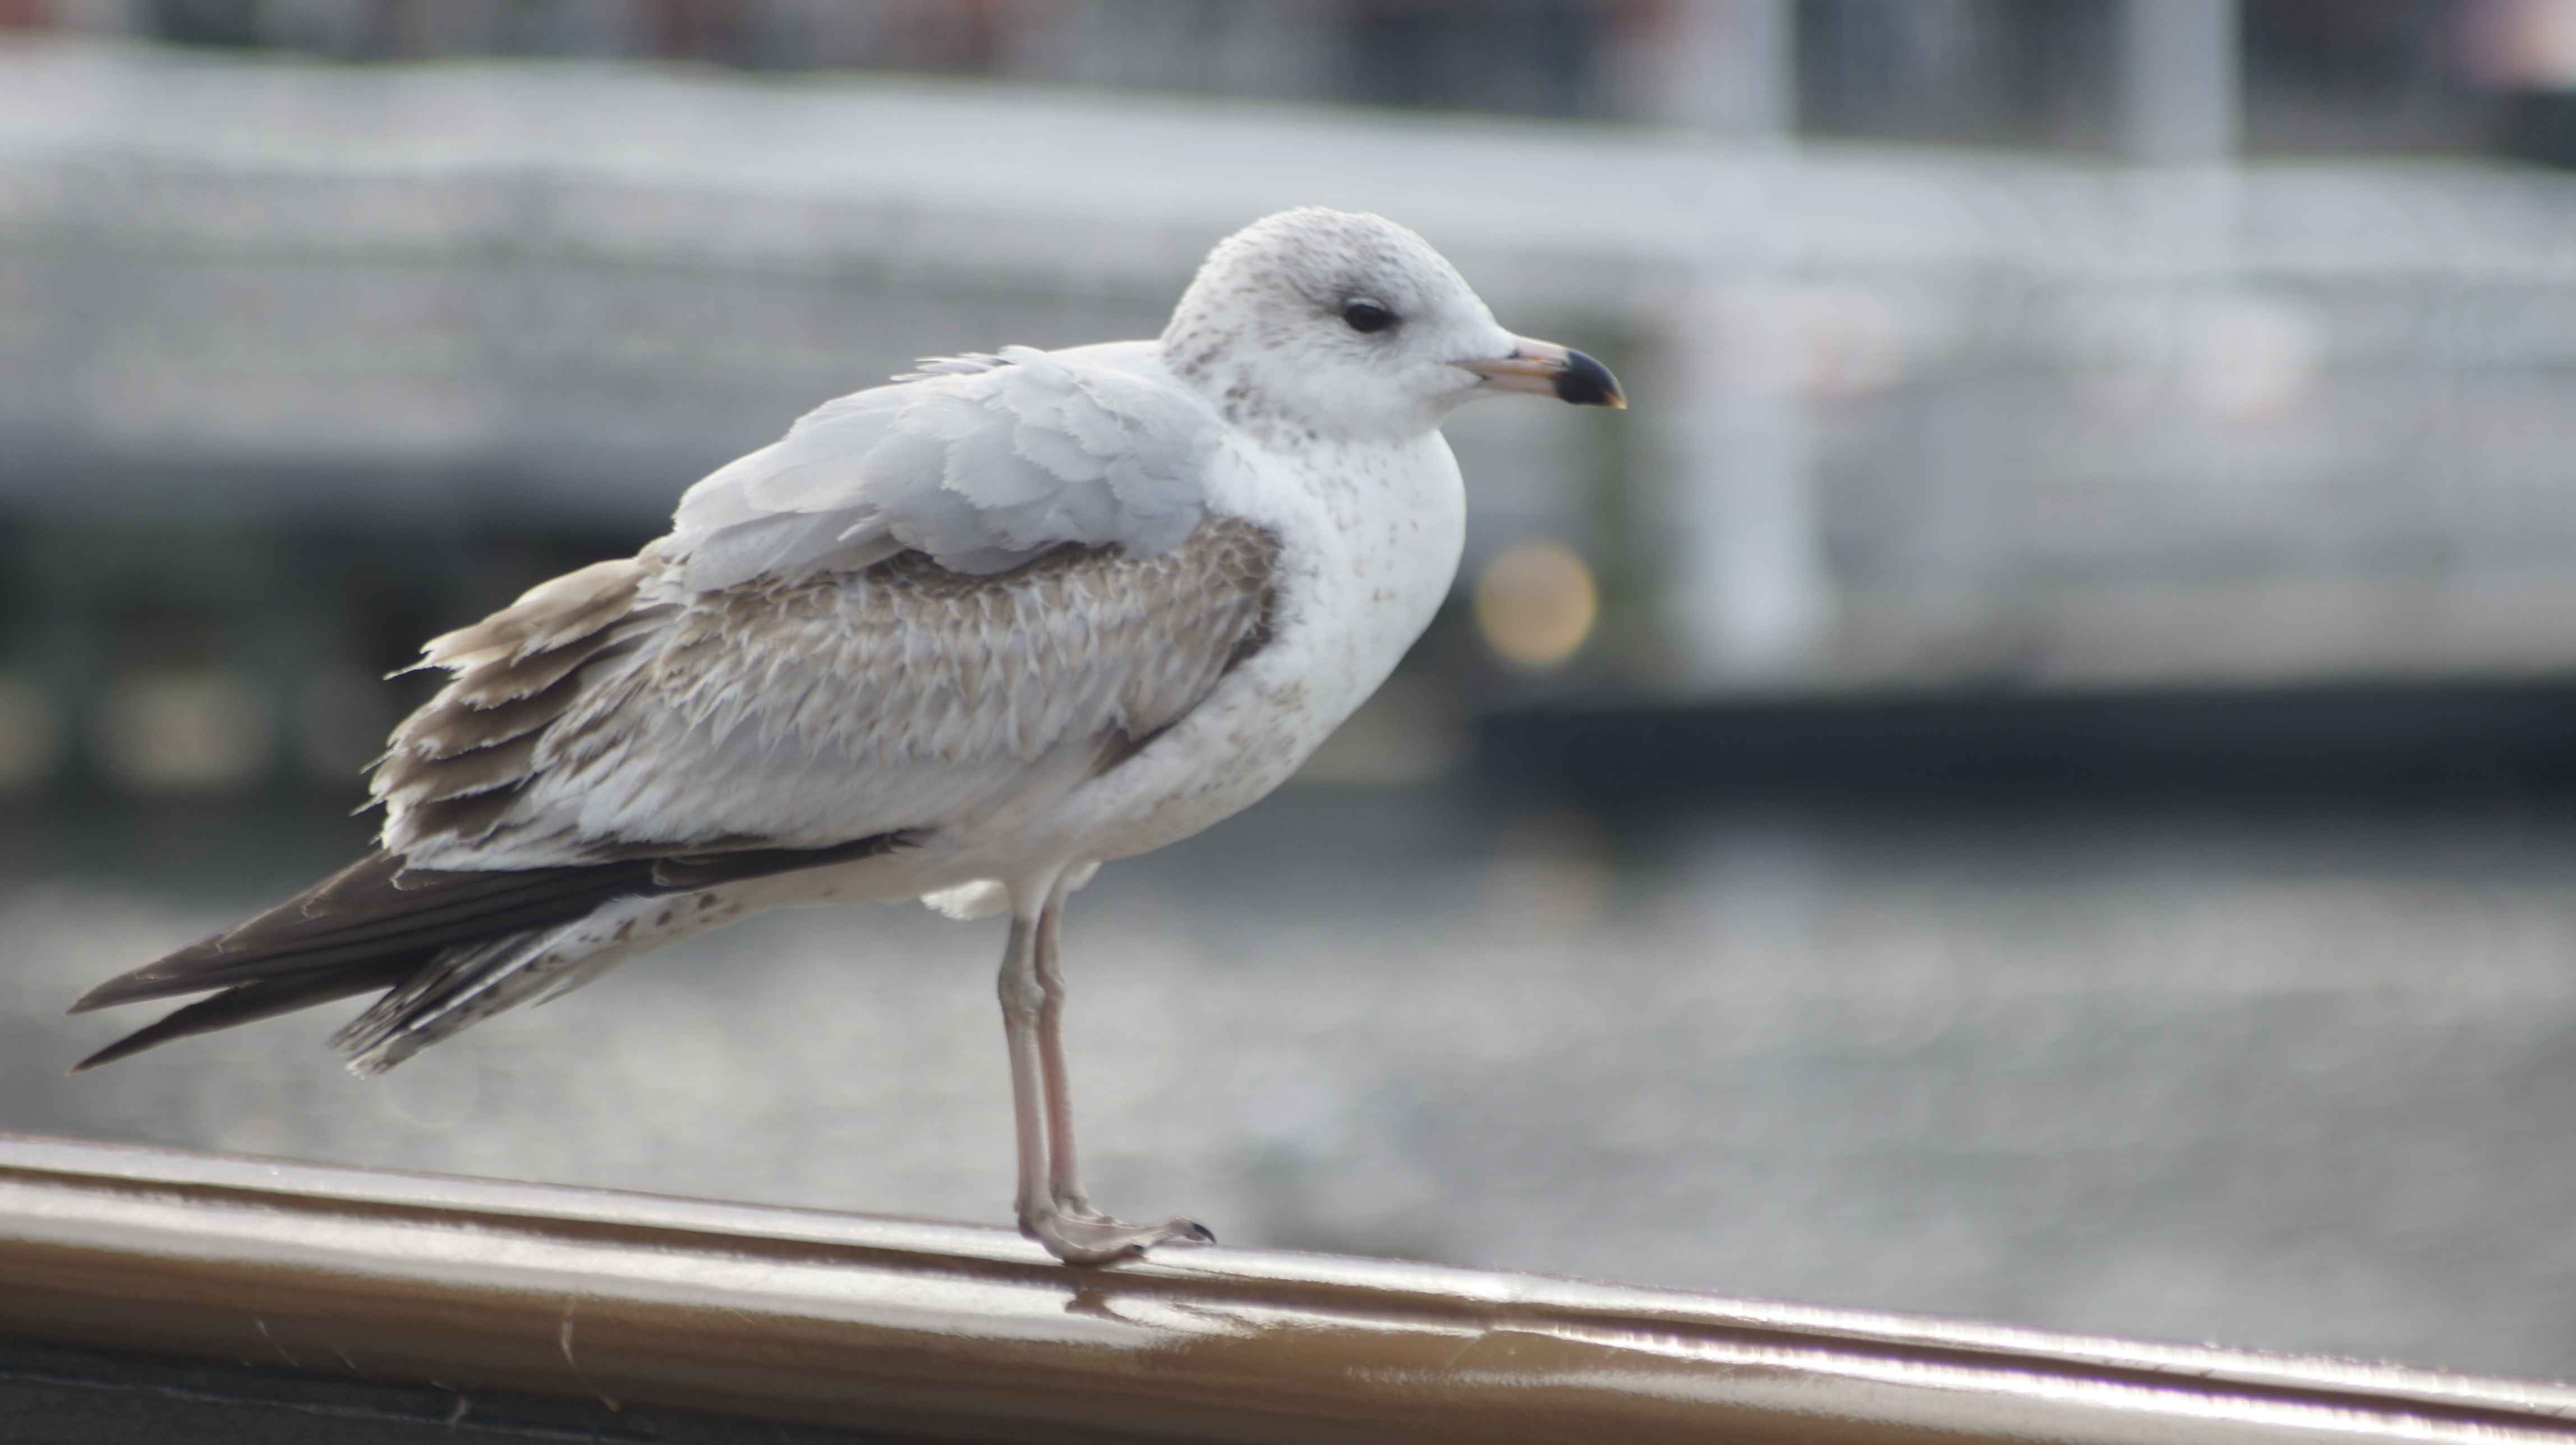
sea, water, nature, bird, wing, animal, seabird, seagull, wildlife, gull, beak, fauna, vertebrate, shorebird, charadriiformes, european herring gull